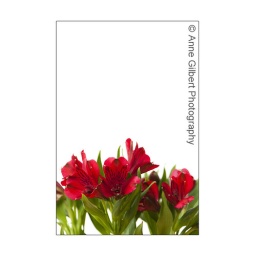
Red Alstroemeria, Peruvian or Lilies of the Incas, in flower against a white background